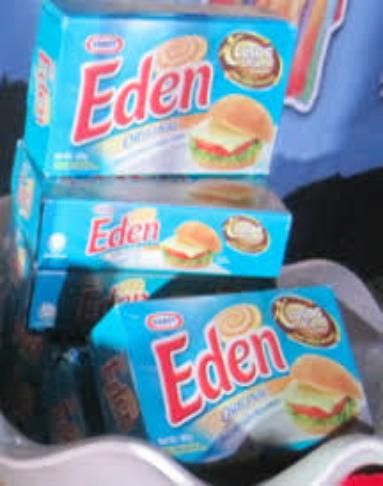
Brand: Eden Cheese
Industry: Food